Let Not One Devil Cross the Bridge

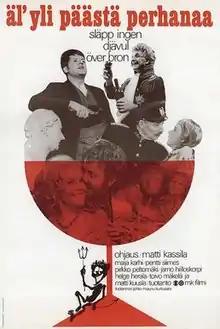
Original Finnish film poster

Let Not One Devil Cross the Bridge is a 1968 Finnish anthology comedy film directed by Matti Kassila. The film is an ensemble divided into three independent stories, based on the ideas of the actual frame story, where the people who took part in the film design meeting during the get-together held at evening. The film is starring Maija Karhi, Pentti Siimes, Helge Herala and Toivo Mäkelä.